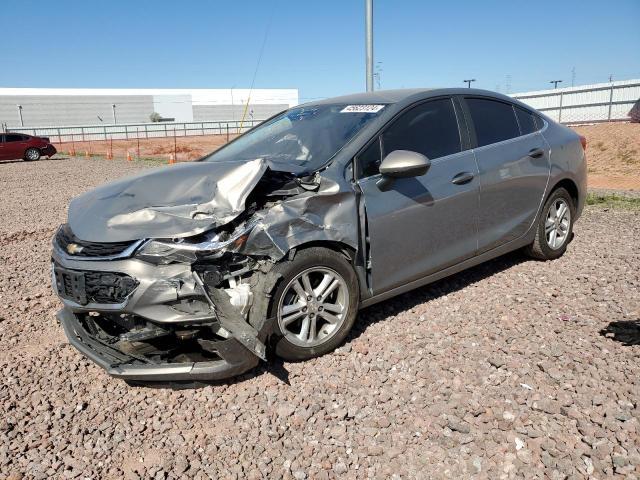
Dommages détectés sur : pare-choc avant, capot, aile avant gauche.
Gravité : majeur